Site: brandenburg
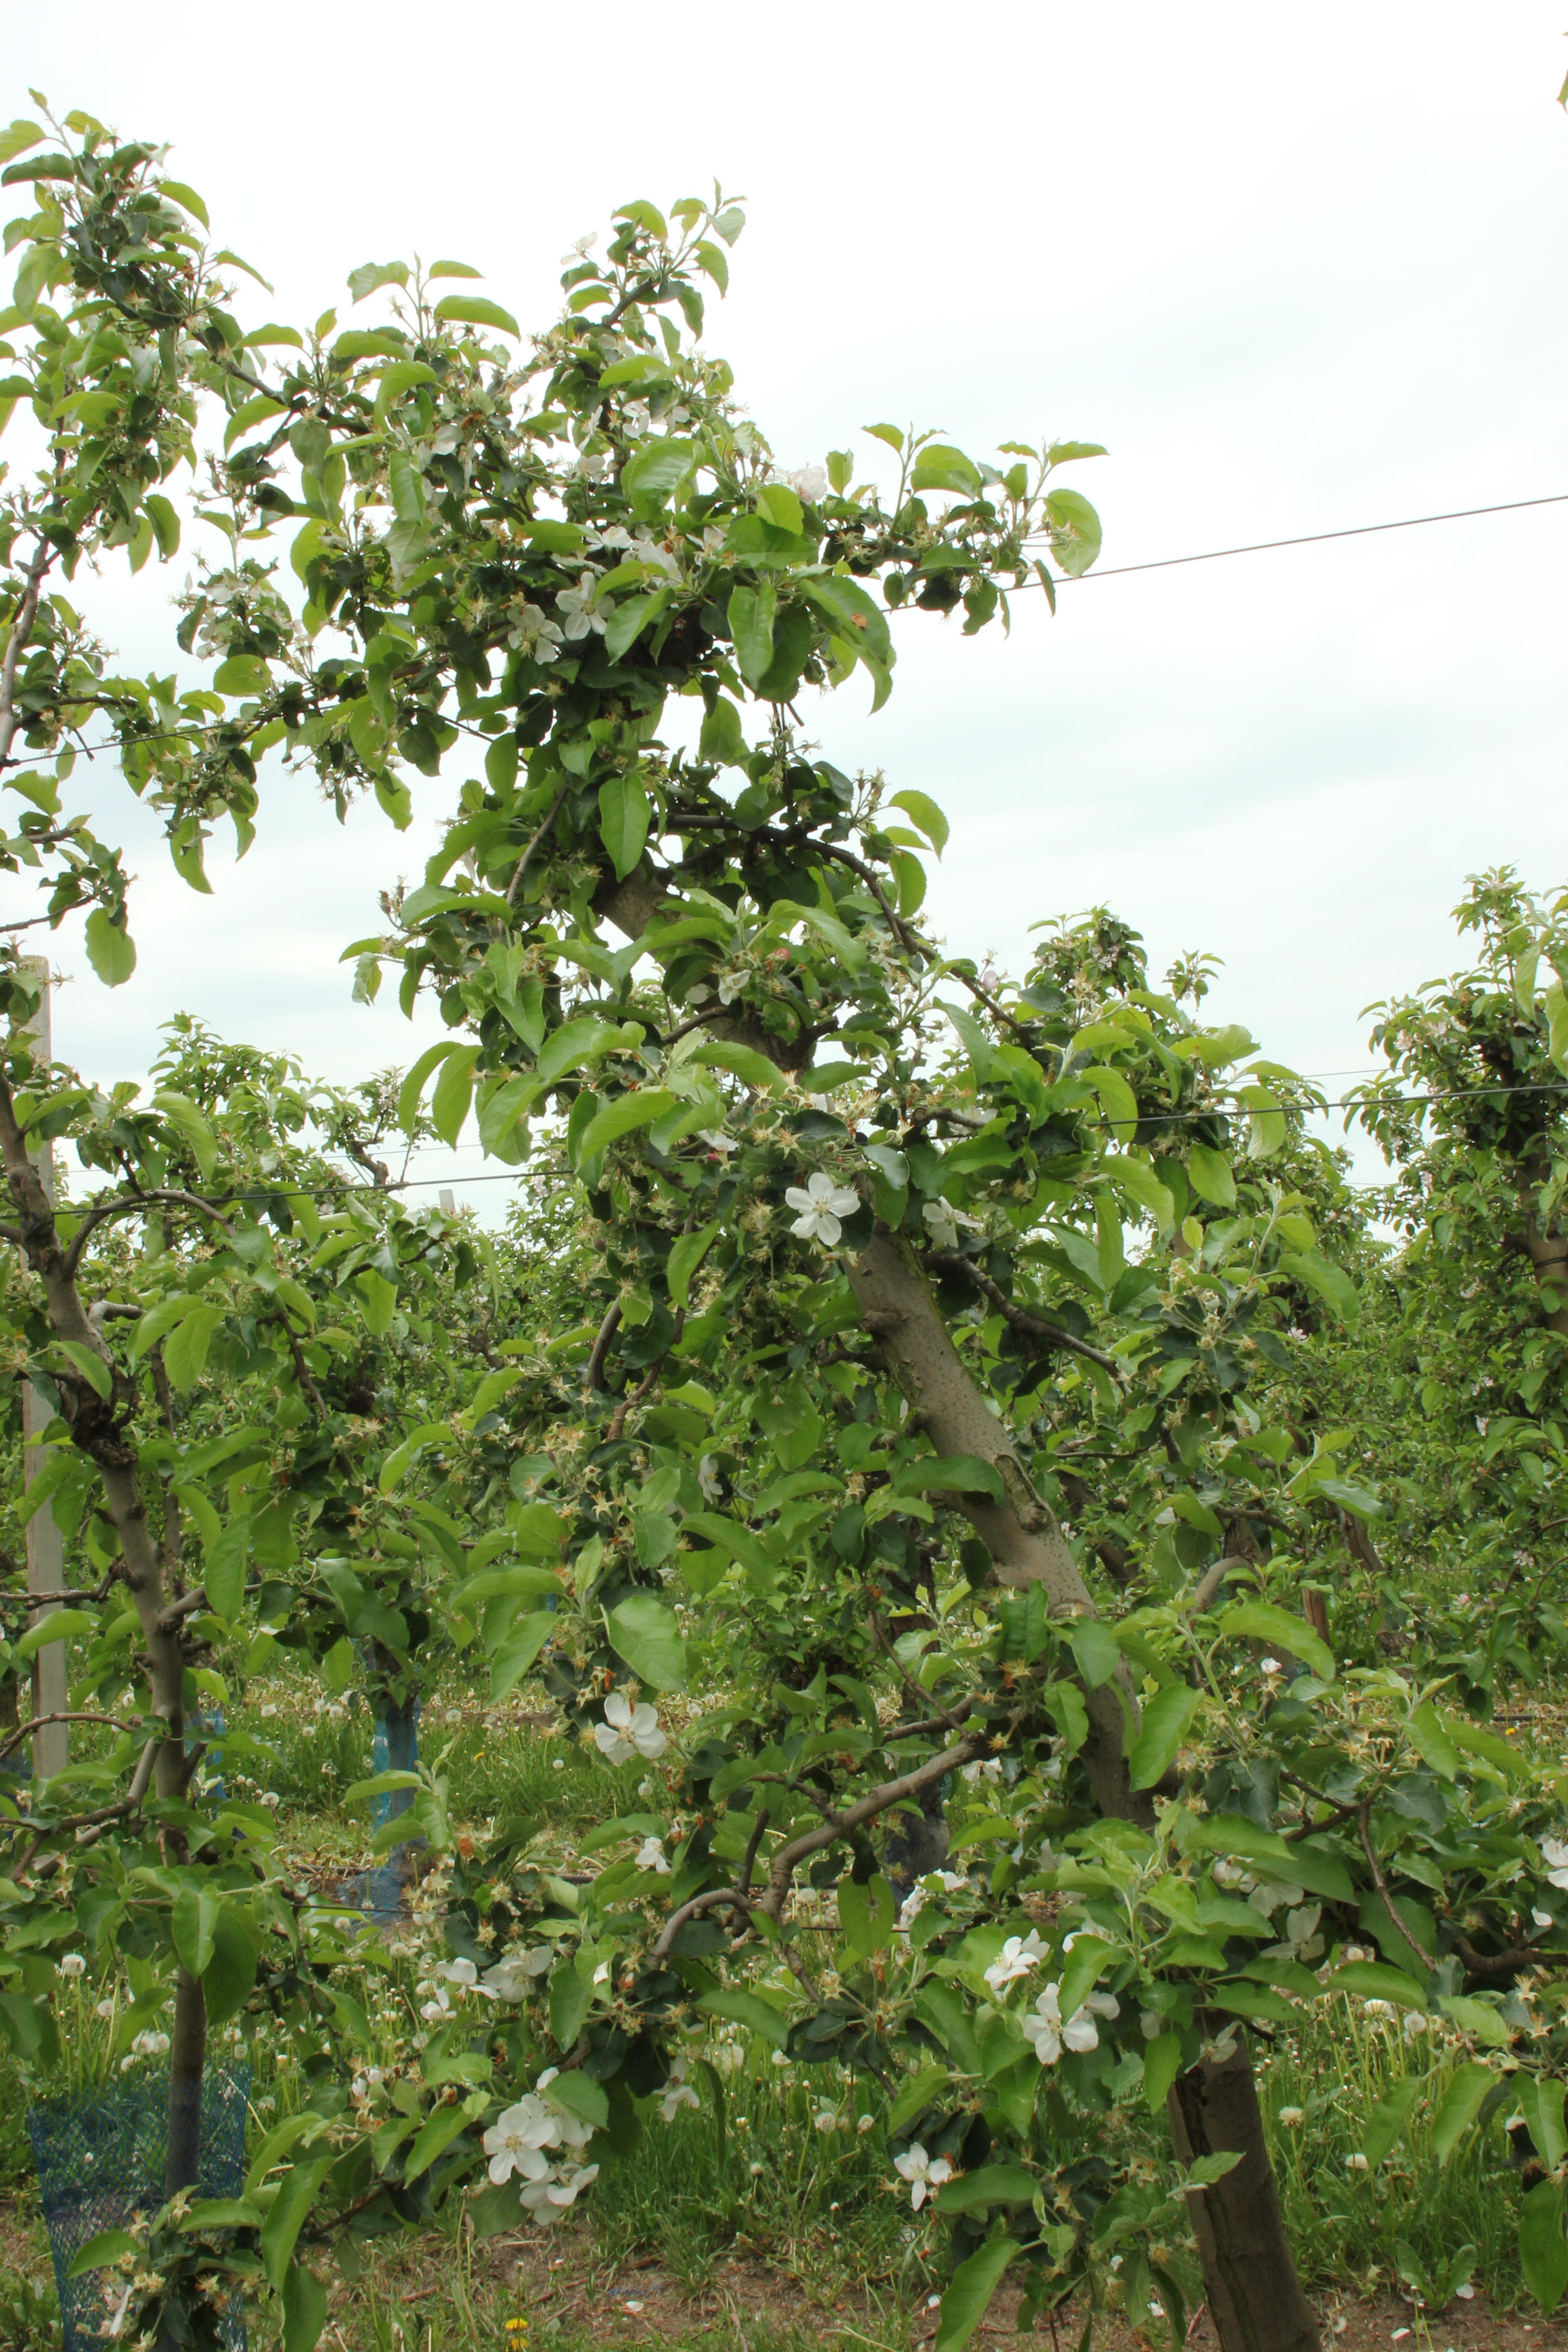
Growth stage (BBCH 67): Flowering